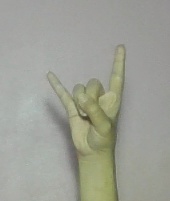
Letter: la